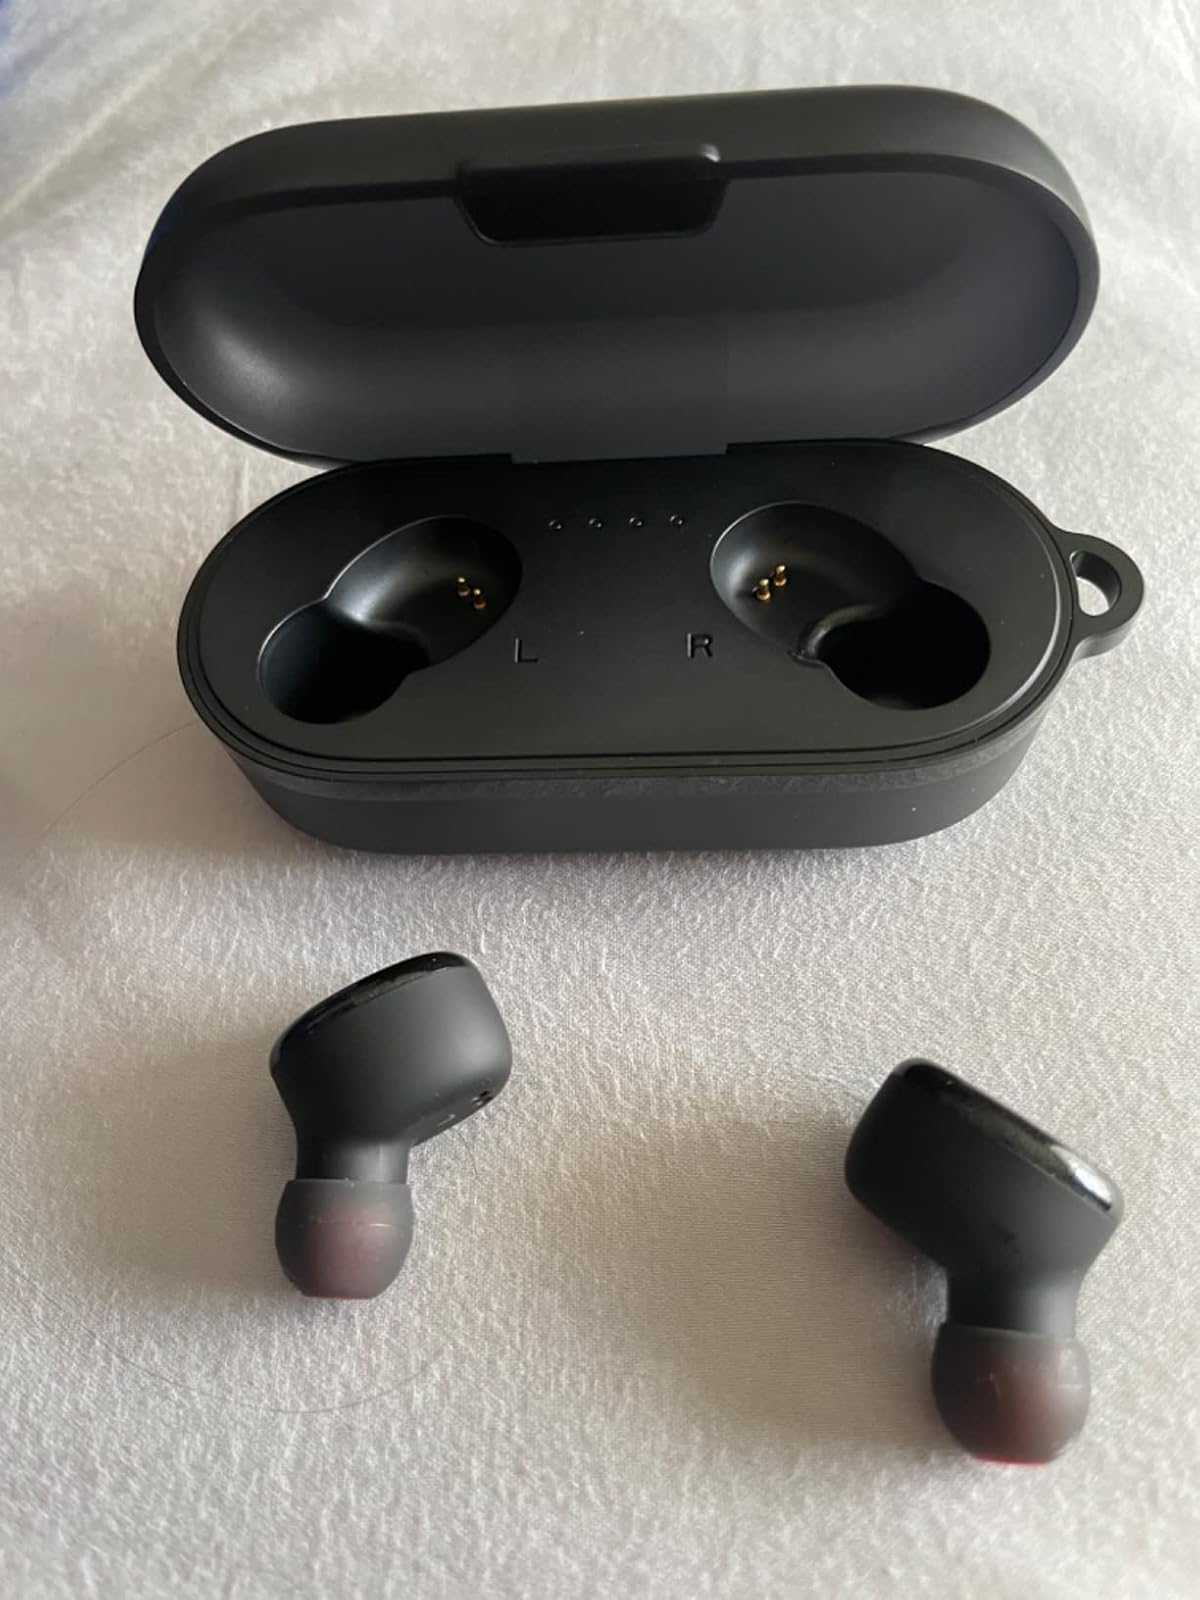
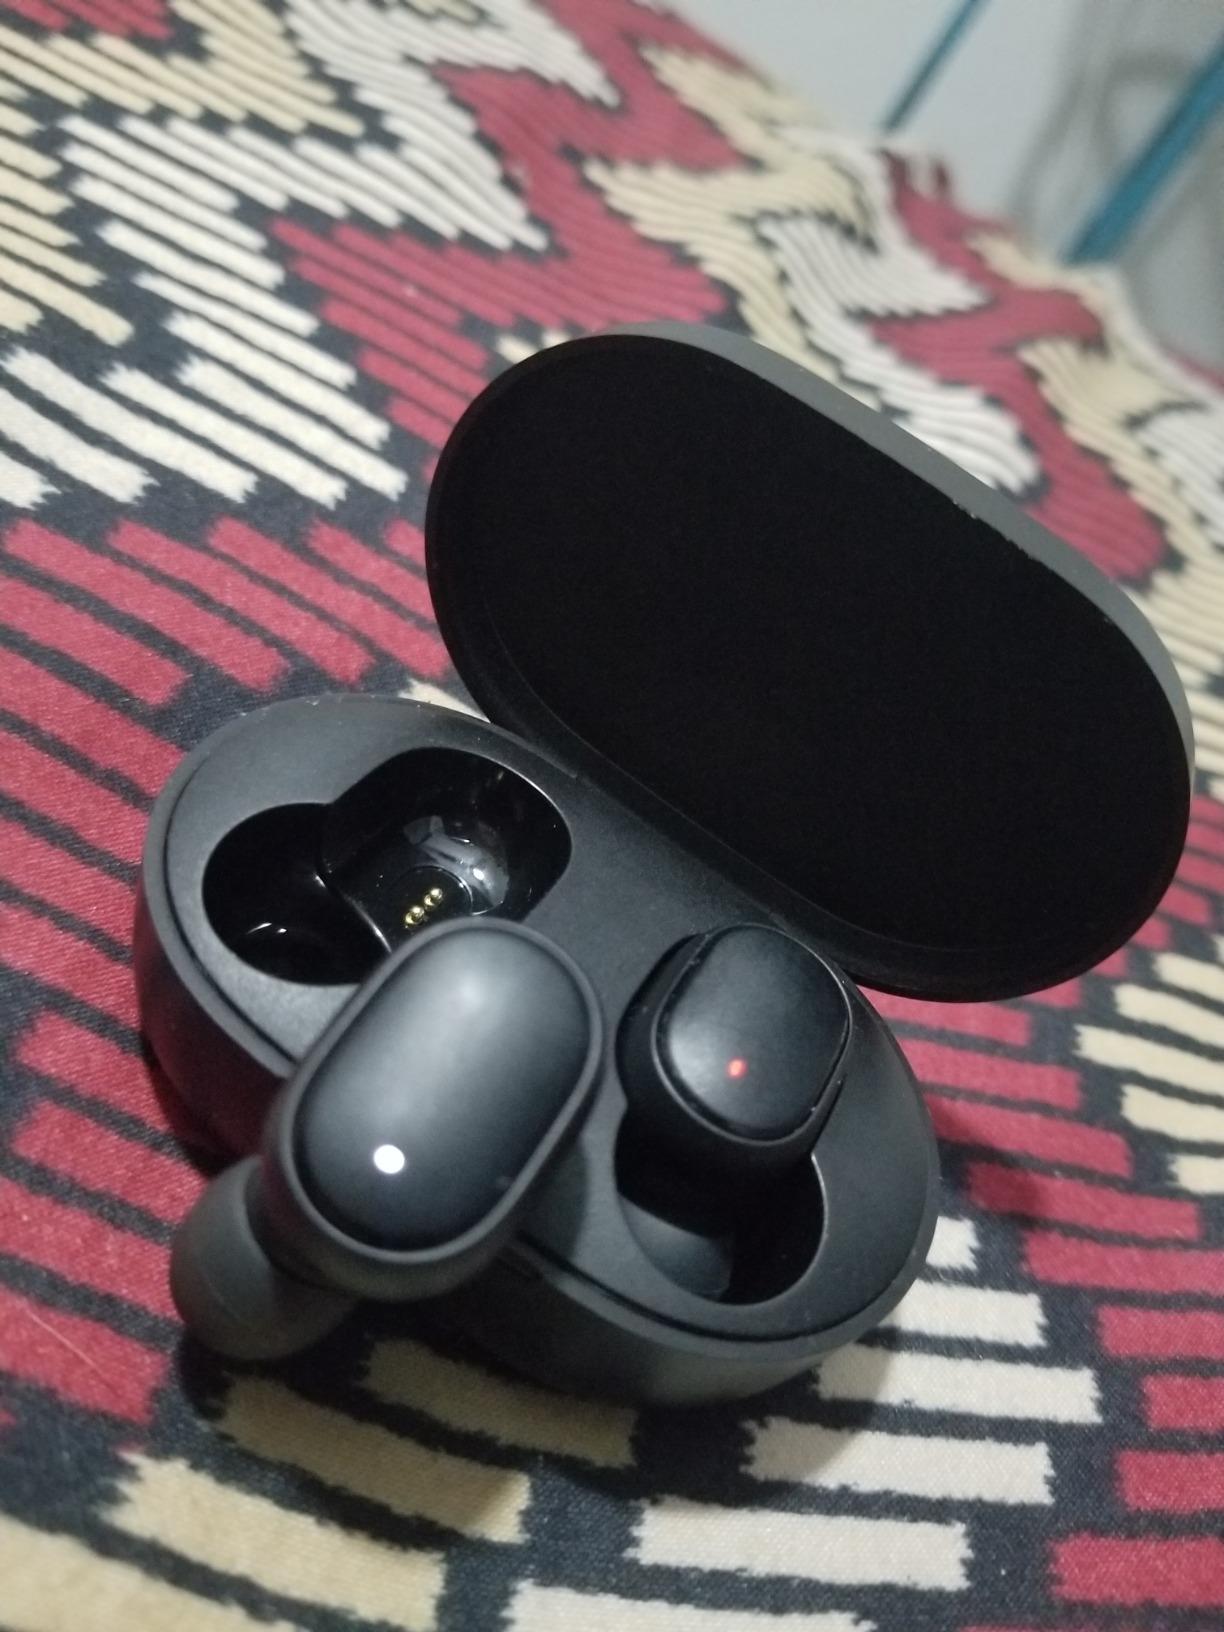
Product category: earbuds
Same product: no